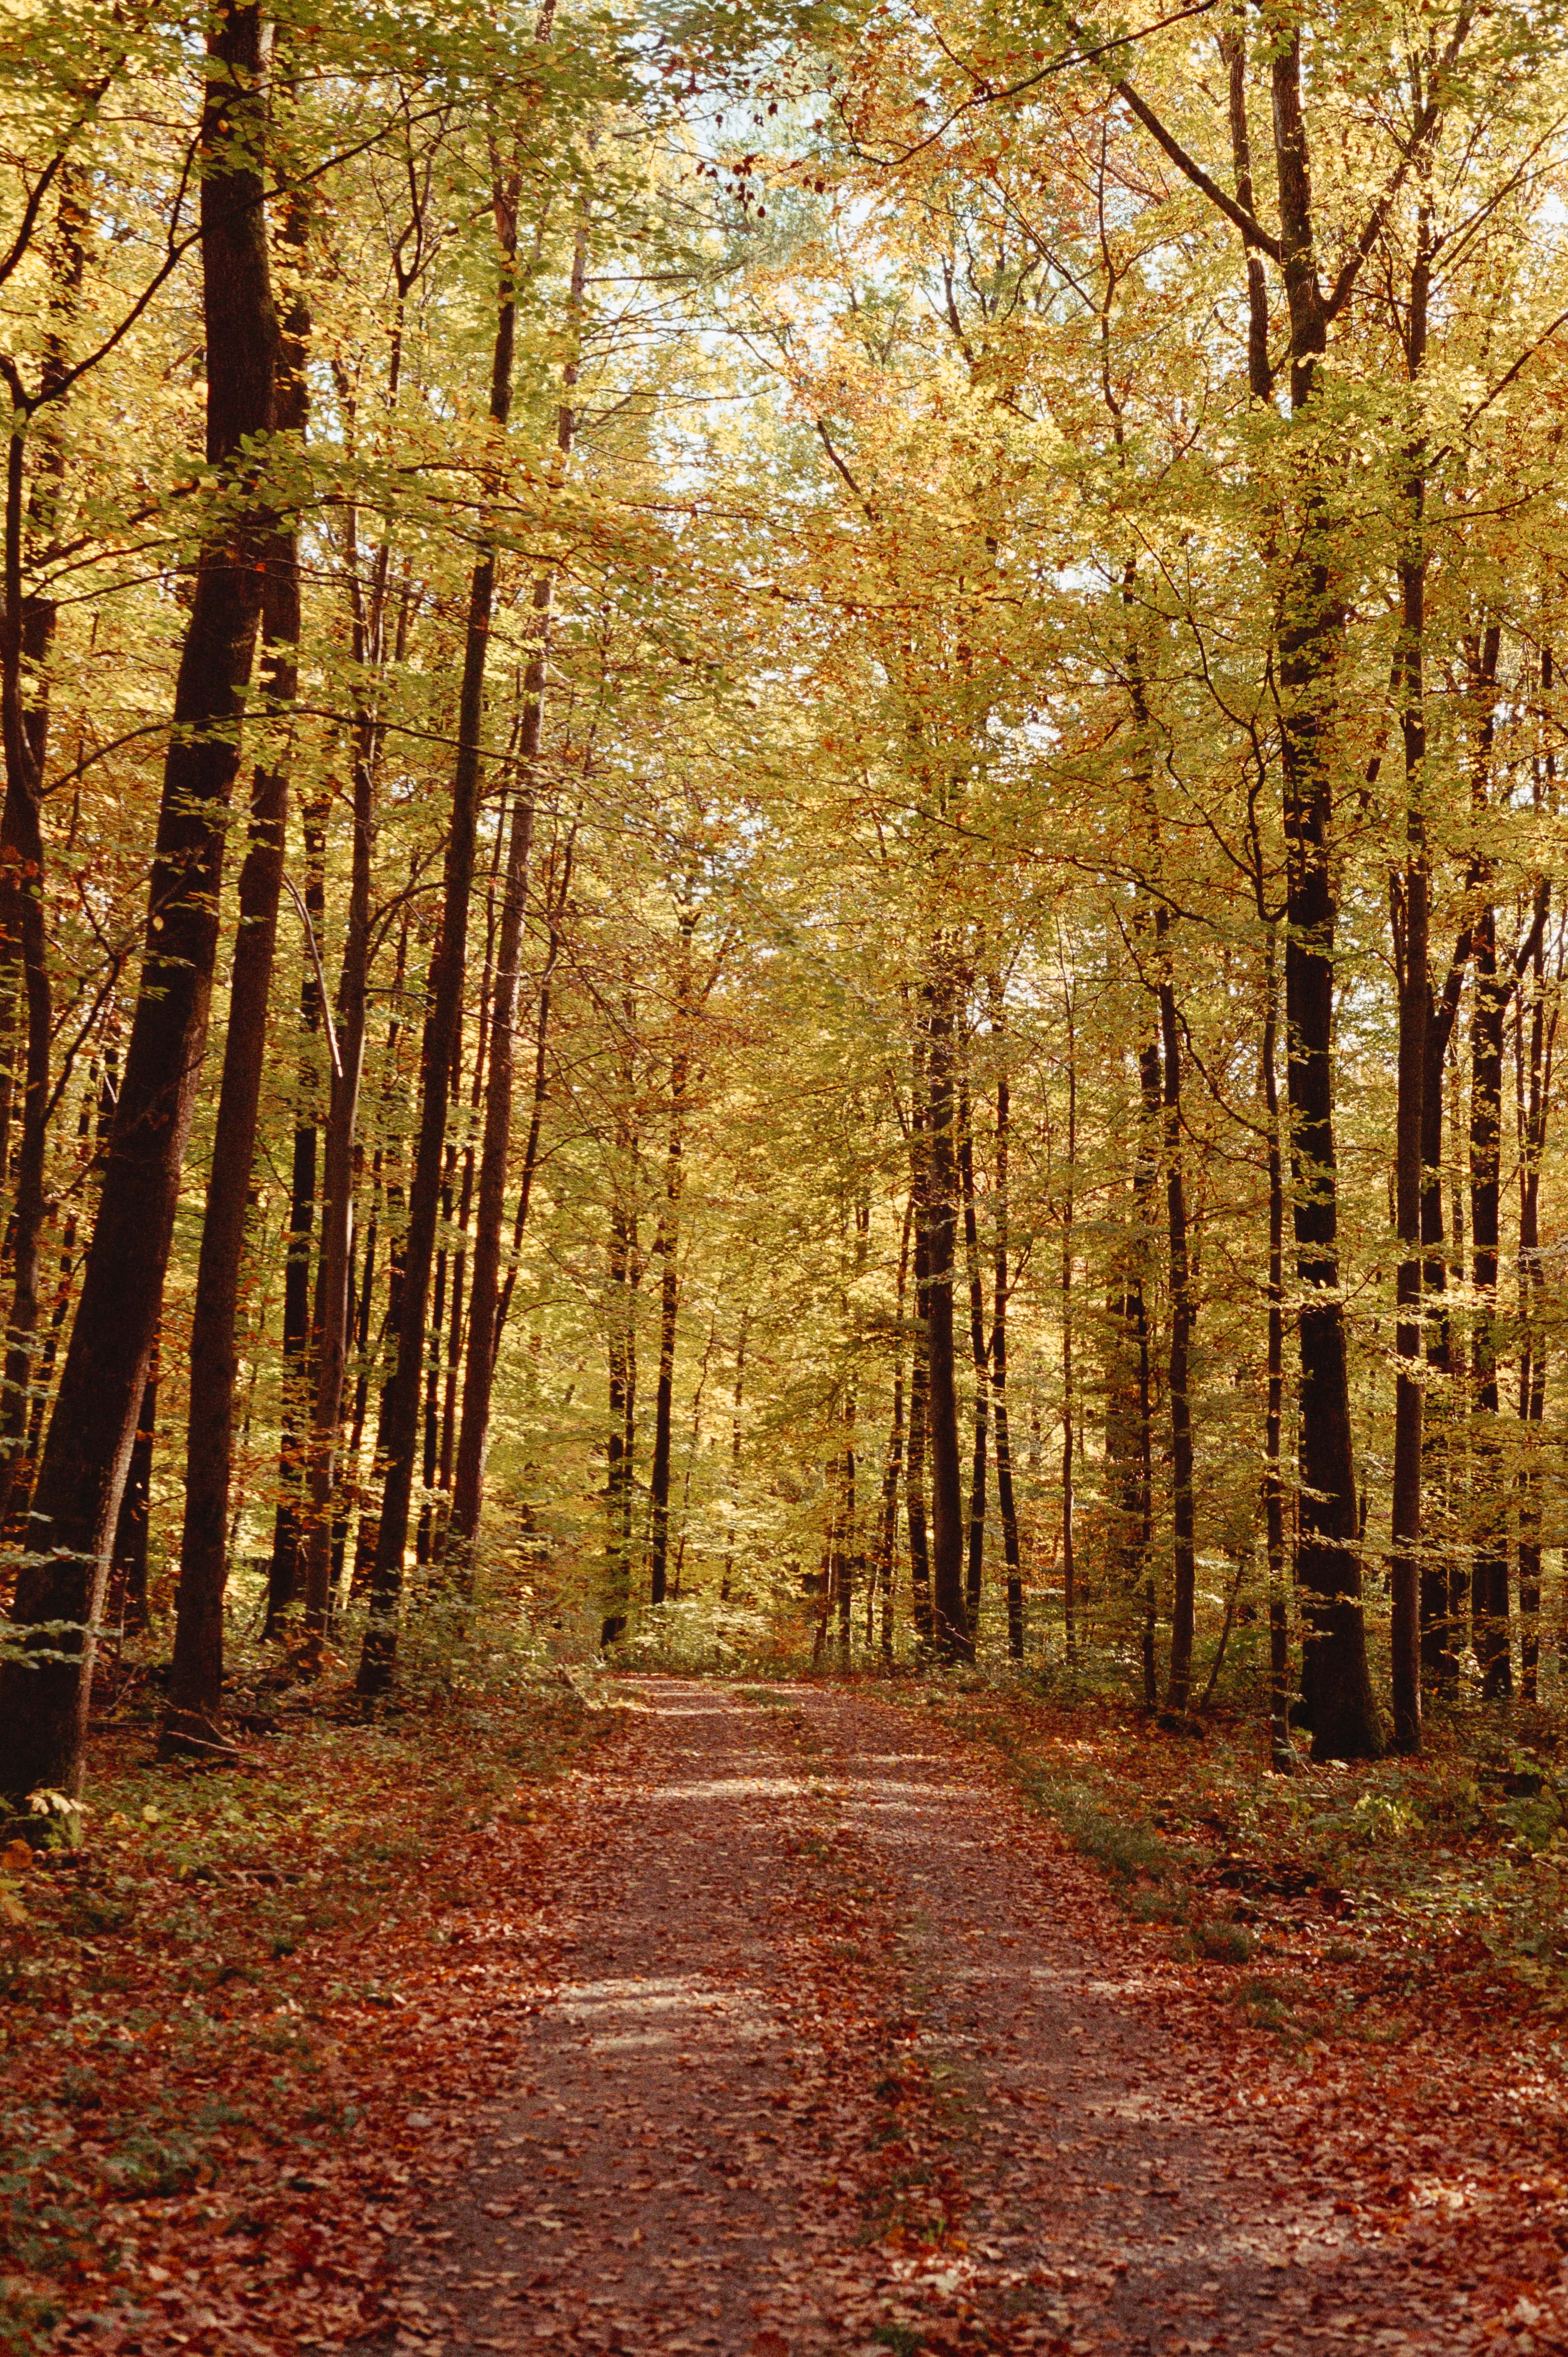
brown, People in nature, natural landscape, tree, twig, wood, trunk, sky, vegetation, atmospheric phenomenon, grass, deciduous, plant, woody plant, landscape, thoroughfare, Tints and shades, forest, road, spruce fir forest, woodland, symmetry, temperate broadleaf and mixed forest, grove, jungle, road surface, path, soil, dirt road, temperate coniferous forest, Northern hardwood forest, tropical and subtropical coniferous forests, trail, old growth forest, valdivian temperate rain forest, plant stem, evening, autumn, winter, conifer, art